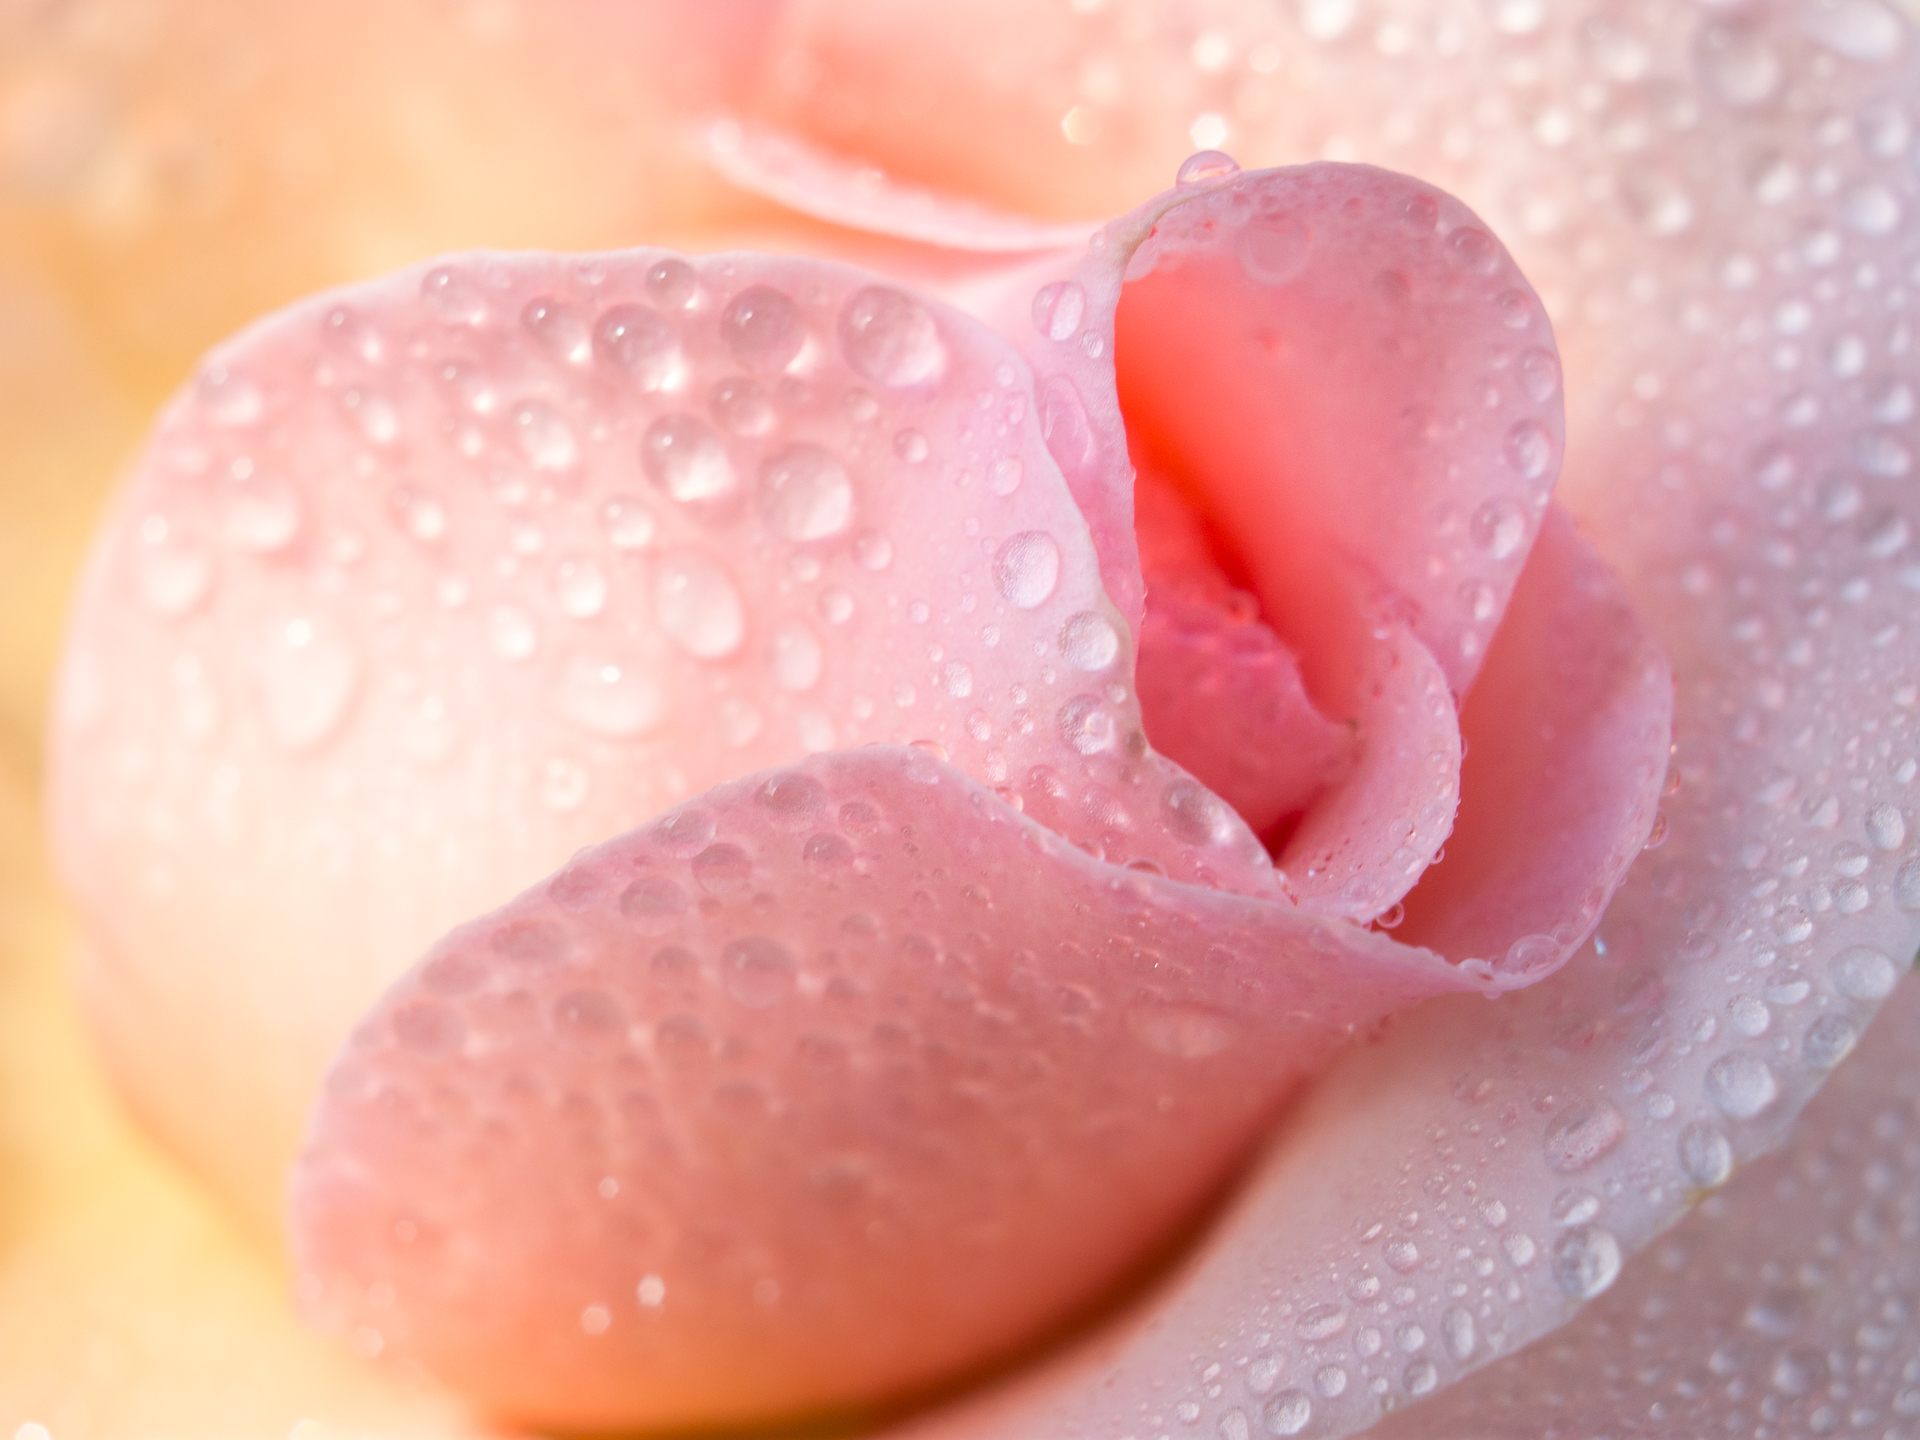
hand, plant, photography, flower, petal, summer, rose, finger, red, macro, ear, closeup, pink, nail, lip, mouth, close up, human body, 2015, nose, eye, makro, soft, tongue, organ, blume, pflanze, tooth, tender, sweetness, panasoniclumixg5, flektogon35mmf24, moisture, macro photography